Liverpool city centre

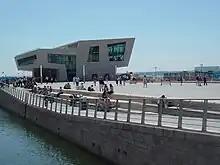
Pier Head Ferry Terminal and Liverpool Canal Link, Leeds and Liverpool Canal

St George's Plateau has been the focus of many of the most significant events in the city's history. In the present day, it is most often used for staging public events or political demonstrations, or as the starting point for important marches in the city. Events have included Christmas markets, political speeches of national importance, Remembrance Day events, an assembly point for Liverpool's annual Pride march and a live show to a crowd of 30,000 people to mark Liverpool's hosting of the Eurovision Song Contest 2023.